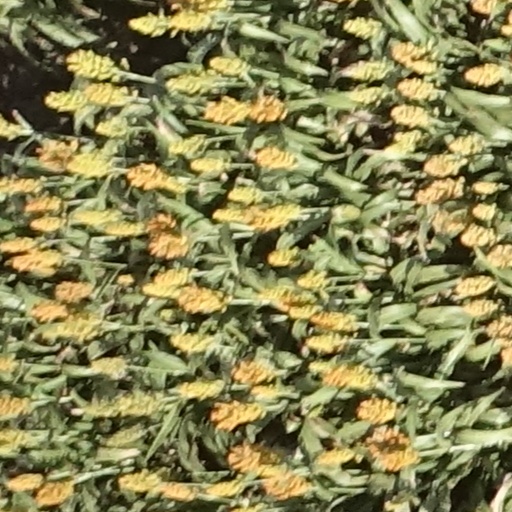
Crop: sorghum